Patrick Kavanagh Centre

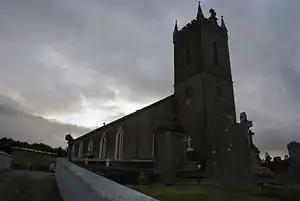
Patrick Kavanagh Centre, Inniskeen

The Patrick Kavanagh Centre (Patrick Kavanagh Rural And Literary Resource Centre) is located in Inniskeen, County Monaghan, Ireland. It is set up to commemorate the poet Patrick Kavanagh who is regarded as one of the foremost Irish poets of the 20th century. He was born in Mucker townland Inniskeen. It is located in the former RC St. Mary's church (which dates from 1820) in whose adjoining graveyard Kavanagh and his wife are buried. The centre was developed by the Inniskeen Enterprise Development Group and was opened by President Mary Robinson in 1994. The centre underwent a €1 million renovation before reopening in July 2020.